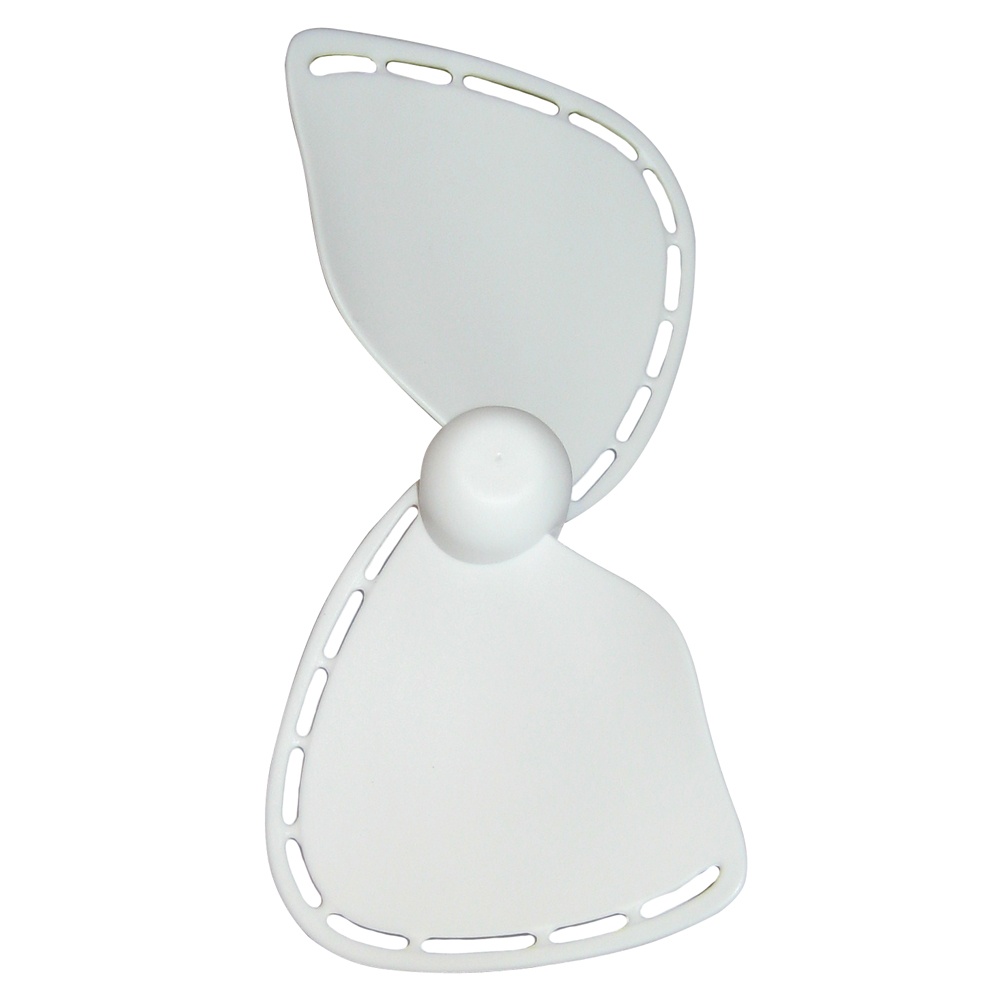
SEEKR by Caframo Replacement Blade f/Sirocco - White [80701WBG]
Replacement Blade for Sirocco - White Replacement Blade specifically for Sirocco. Color: White
Brand: SEEKR by Caframo
Category: Home & Garden > Household Appliance Accessories > Fan Accessories